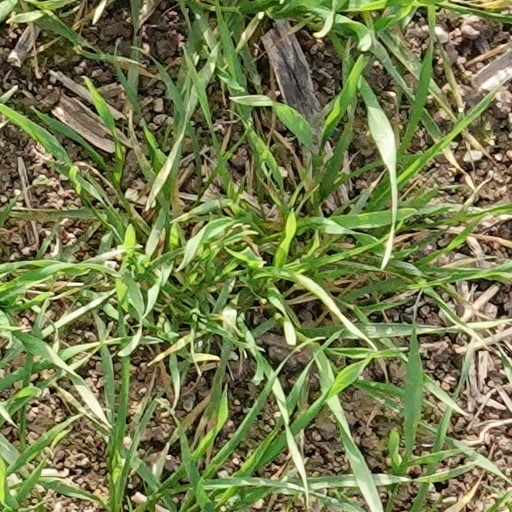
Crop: wheat